The Elder Scrolls IV: Knights of the Nine

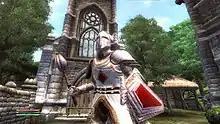
An in-game screenshot displaying the "Knights of the Nine" ' s titular "Crusader" sporting the helmet, cuirass, shield, gauntlets, greaves and mace relics of the Crusader.

"Knights of the Nine"'s quest begins as the player approaches the Chapel of Dibella in Anvil. The Anvil Chapel had recently been desecrated and everyone present had been killed. The quest proceeds as the player consults a prophet near the scene of the attack who indicates that the one responsible for the destruction is Umaril, an ancient Ayleid sorcerer-king, who escaped from his prison in the realm of Oblivion in order to destroy Cyrodiil. The prophet reveals that Umaril can only be defeated by a "Crusader" favoured by the gods and bearing the relics of Pelinal Whitestrake, the knight who had originally slew Umaril and banished his spirit to Oblivion.